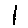
Label: 1